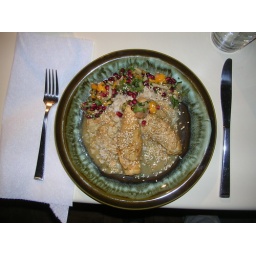
Sauteed chicken breast with a grapefruit soy sauce over brown rice with toasted sesame seeds and a pomegranate-mango salsa.